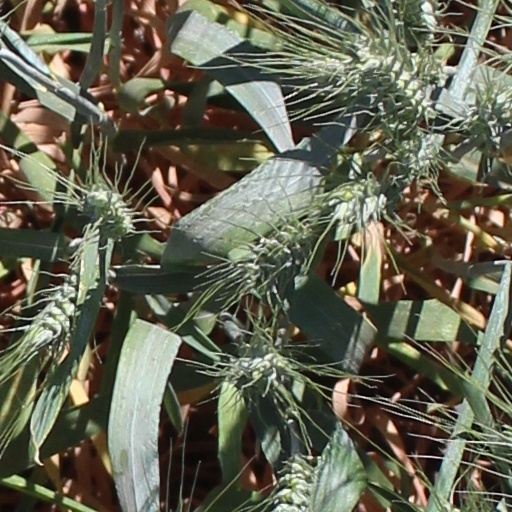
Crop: wheat